Bride of Frankenstein

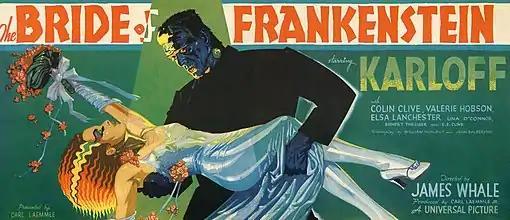
1930s Universal's art director Karoly Grosz designed this offbeat 1935 advertisement.

In 1985, MCA Home Video released "Bride of Frankenstein" on LaserDisc. In the 1990s, MCA/Universal Home Video released the film on VHS as part of the "Universal Monsters Classic Collection", a series of releases of Universal Classic Monsters films.